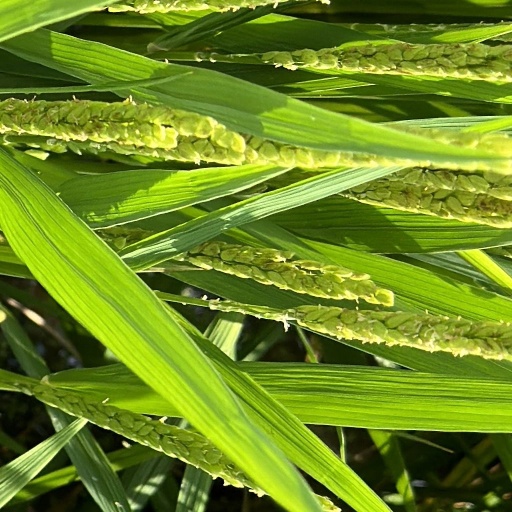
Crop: rice